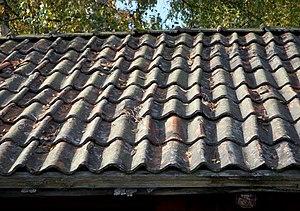
La panne flamande est une tuile traditionnelle dans les pays allant de la Flandre à la Baltique. Sa section transversale est en S et son côté convexe recouvre la rive du côté concave de sa voisine. Elle résume ainsi en une pièce la tegula et l'imbrex des couvertures romaines. Sa sous-face est munie en tête d'un relief qui la retient au lattis. C'est, dans sa forme la plus classique, une tuile de grand moule dont il faut environ quinze unités pour couvrir un mètre carré. Elle est apparue au XVᵉ siècle pour couvrir des toits de pente moyenne ou forte dans les régions pluvieuses de la mer du Nord et son usage perdure au XXIᵉ siècle dans une aire très élargie.